Denis Lanigan

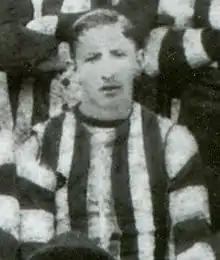
Lanigan in 1895 during his Collingwood VFA career

Denis Lanigan (18 May 1874 – 1 February 1933) was an Australian rules footballer who played with Collingwood, Melbourne and Carlton in the Victorian Football League (VFL). His name is also given as Dan Lanigan in some sources.